Frank P. Lahm

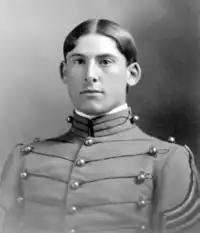
At West Point in 1901

There he attended Albert-le-Grand, a Dominican school near Paris, France, where he played rugby and participated in gymnastics and mountain climbing. Between 1895 and 1897, Lahm spent two years at Michigan Military Academy preparing for West Point. There he was Lieutenant of the Corps and valedictorian of his class. He entered the U.S. Military Academy in June 1897. Although he graduated in the top fifth of his class, he found time for athletics. He held the rope climbing record at West Point, and his enthusiasm for horse riding led him into the cavalry on his graduation in 1901, ranked 23rd in merit in his class of 74 cadets. While at USMA he quarterbacked the football team and was captain of the baseball team. He set several records in gymnastics.